Tryblidiida

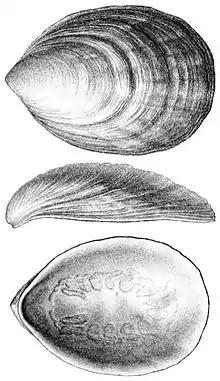
Drawing of the shell of "Pilina unguis". Head region is on the left.

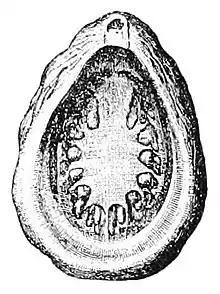
Ventral view of the (fossil) shell of "Tryblidium reticulatum" Lindström, 1880. There are visible muscular attachment scars. Head region is on the upper part of the drawing. The shell length is up to 43 mm.

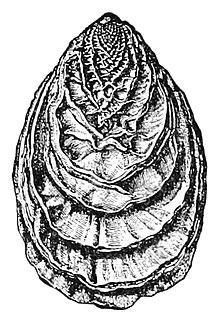
Dorsal view of the shell of "Tryblidium reticulatum".

Little is known about monoplacophorans. They have a single, flat, rounded bilateral shell that is often thin and fragile; it ranges in size from 3 to 30 millimetres (in recent species). The apex of the shell is at the anterior end. The fossil shells exhibit a series of muscular attachment scars on the inner side, suggesting metamerism; indeed, with living Monoplacophora to study, it can be seen that their body segments exhibit a serial repetition of kidneys, gills and reproductive structure. This used to be interpreted as a true segmentation, which suggested a "missing link" between mollusks and annelids. More recent studies have shown that the repetition of these organs is secondary.